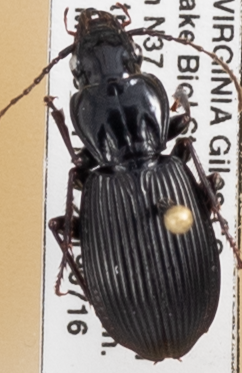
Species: Pterostichus lachrymosus
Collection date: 2019-07-16
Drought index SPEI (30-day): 0.274
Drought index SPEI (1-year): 2.09
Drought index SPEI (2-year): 2.09